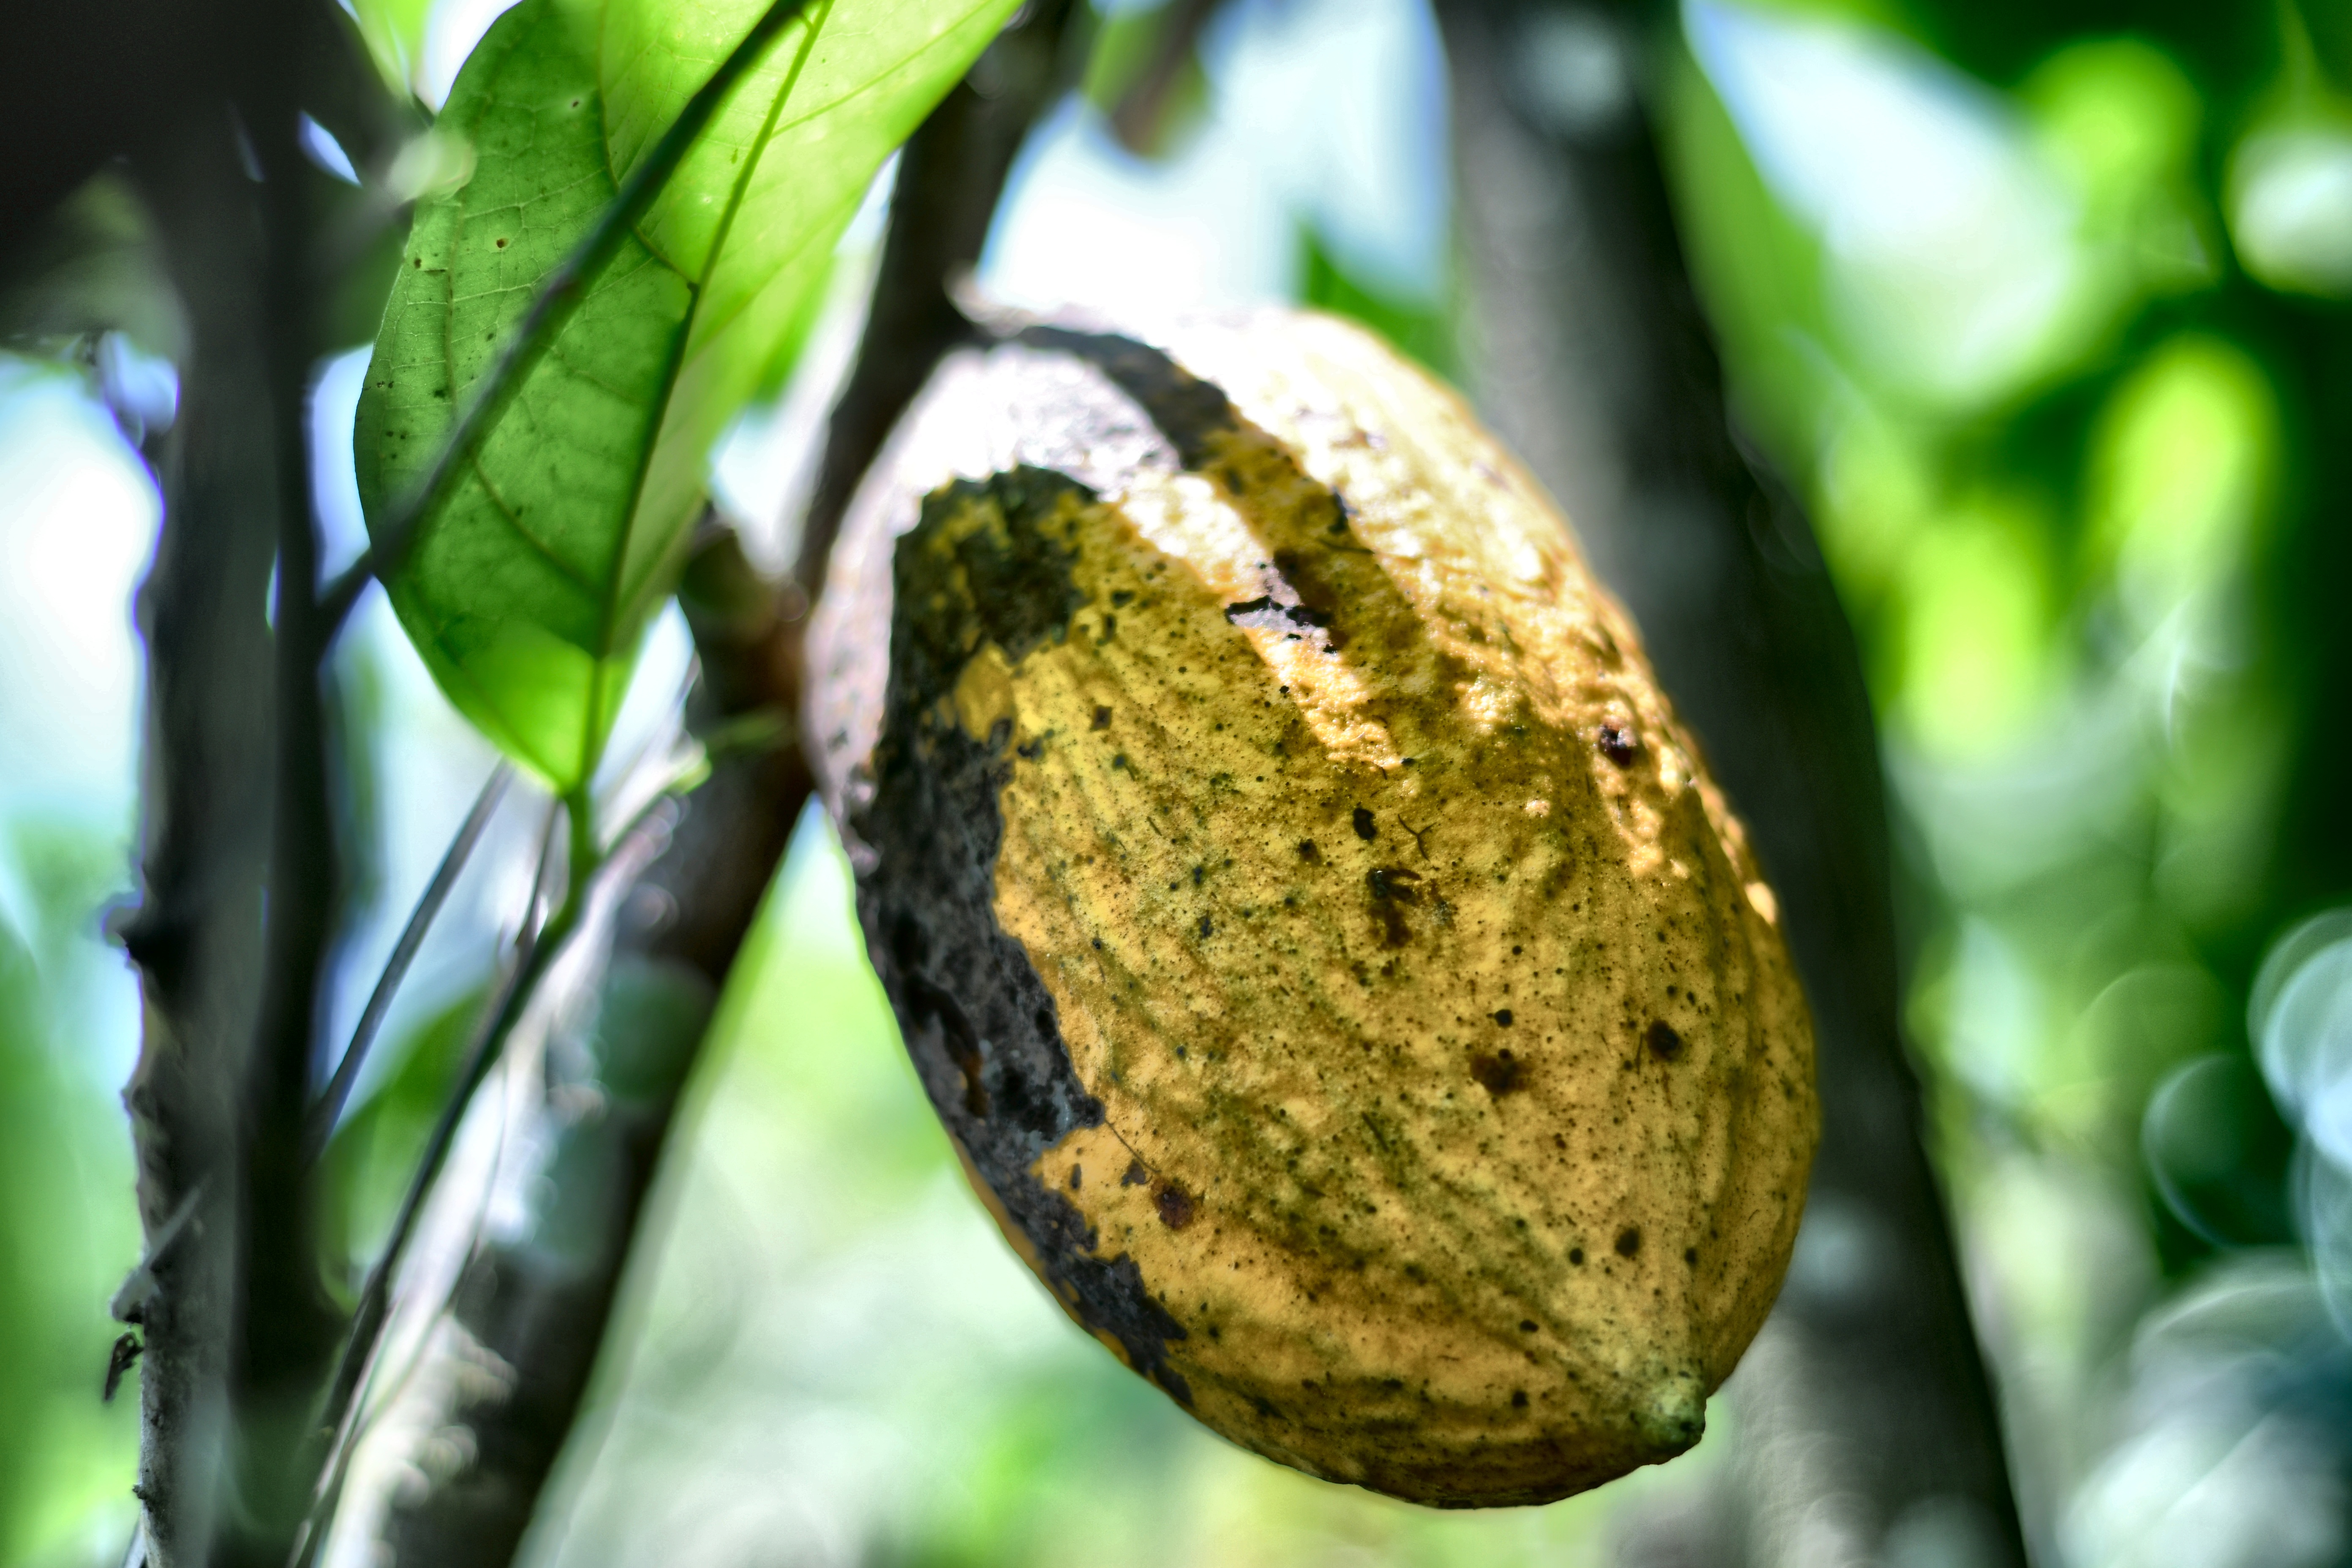
Maturity: mature
Variety: Angoleta